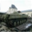
Label: tank